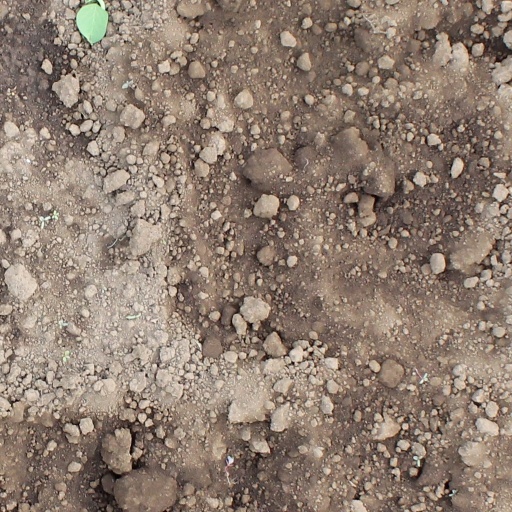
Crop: soybean